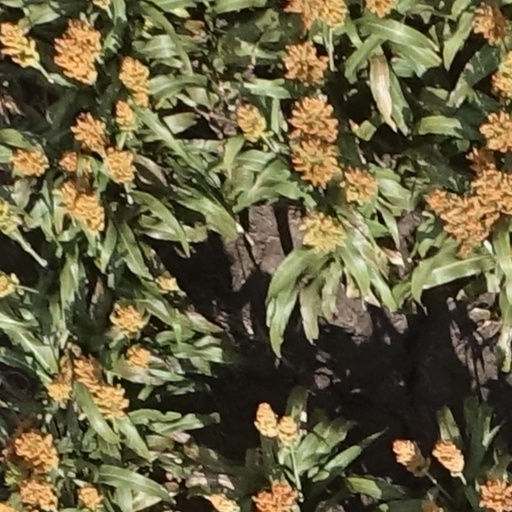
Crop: sorghum